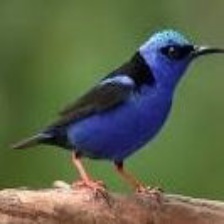
Species: RED LEGGED HONEYCREEPER
Scientific name: CYANERPES CYANEUS